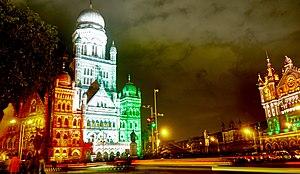
Le Jour de l’Indépendance est la fête nationale de l'Inde commémorant l'indépendance du pays vis-à-vis du Royaume-Uni. Elle est entrée en vigueur le 15 août 1947 avec l’Indian Independence Act de 1947.